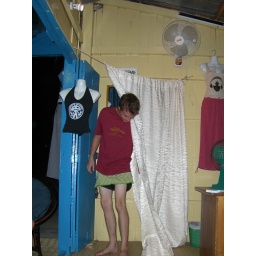
Charlie secretly likes dressing up in girls clothes